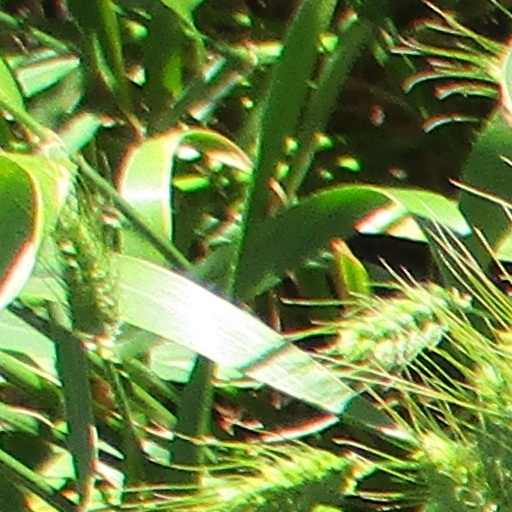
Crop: wheat